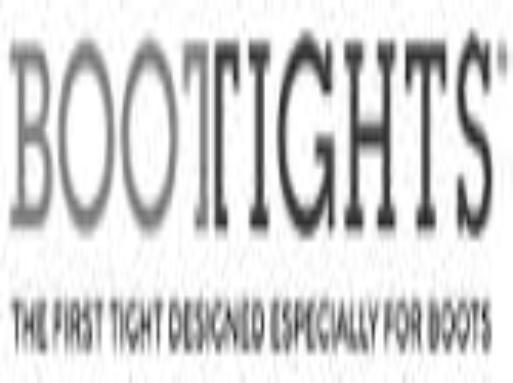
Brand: Bootights
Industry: Clothes